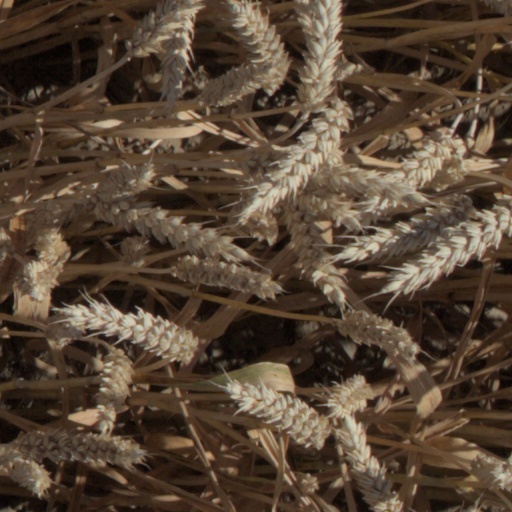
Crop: wheat